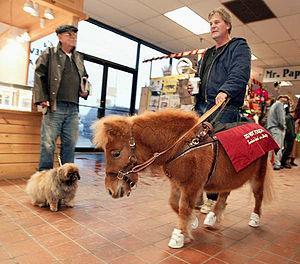
Le cheval guide d'aveugle est un animal d'assistance, qui représente une alternative d'aide à la mobilité des personnes malvoyantes qui ne veulent pas, ou ne peuvent pas utiliser de chien guide d'aveugle. Ces animaux se sont fait connaître via The Guide Horse Foundation, créée en 1999 aux États-Unis pour fournir des chevaux miniatures comme animaux d'assistance aux personnes aveugles qui vivent dans des zones rurales.